Lake Michigan–Huron

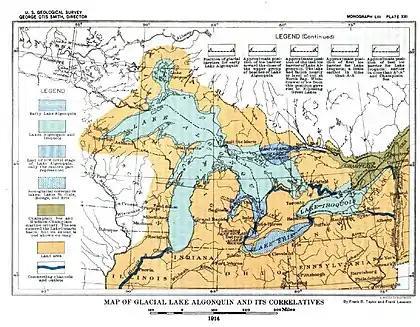
"Glacial Lake Algonquin and its Correlatives", approximately 11,000 years ago

Around 9,000 years BC, as the ice sheet retreated, the modern Lakes Huron, Michigan, and much of Superior, were a single lake known to geologists as Lake Algonquin. Ice sheets dammed Lake Algonquin to the northeast. Before that, Lake Chicago occupied the southern tip of the Lake Michigan basin, at the southern end of the ice sheet. Lake Algonquin and Lake Chicago both drained south into the Mississippi River watershed. Around 9,500 years ago, new pathways draining the system to the east were opened by the retreat of the ice, and proglacial Lake Stanley (precursor of Lake Huron) was separated from proglacial Lake Chippewa (precursor of Lake Michigan), with Lake Chippewa at a slightly higher level. They were connected by the now-submerged Mackinac Channel, which discharged into Lake Stanley over Mackinac Falls. Ongoing warping of the land by post-glacial rebound due to the retreat of the glacial ice continued to modify the drainage structure of the region, allowing the reunification of all three basins (Superior, Michigan, and Huron) as the Nipissing Great Lakes. This arrangement was probably stable for more than 1,000 years, ending only when lake outlets other than the St. Clair River were cut off around 4,000 years ago. The current configuration of the lakes reflects the latest step in a long history of their post-glacial evolution.